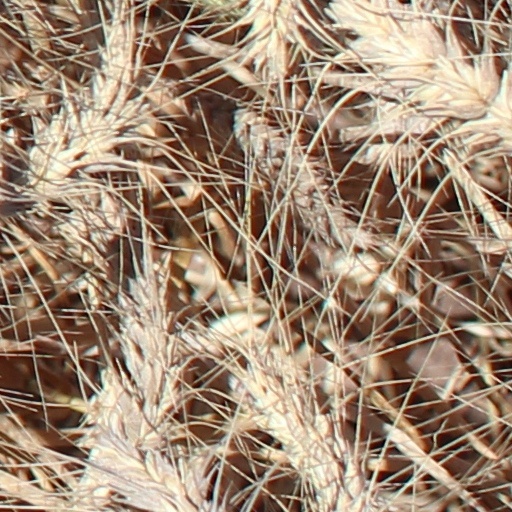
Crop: wheat